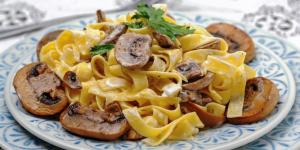
pasta con champinones a la naranja